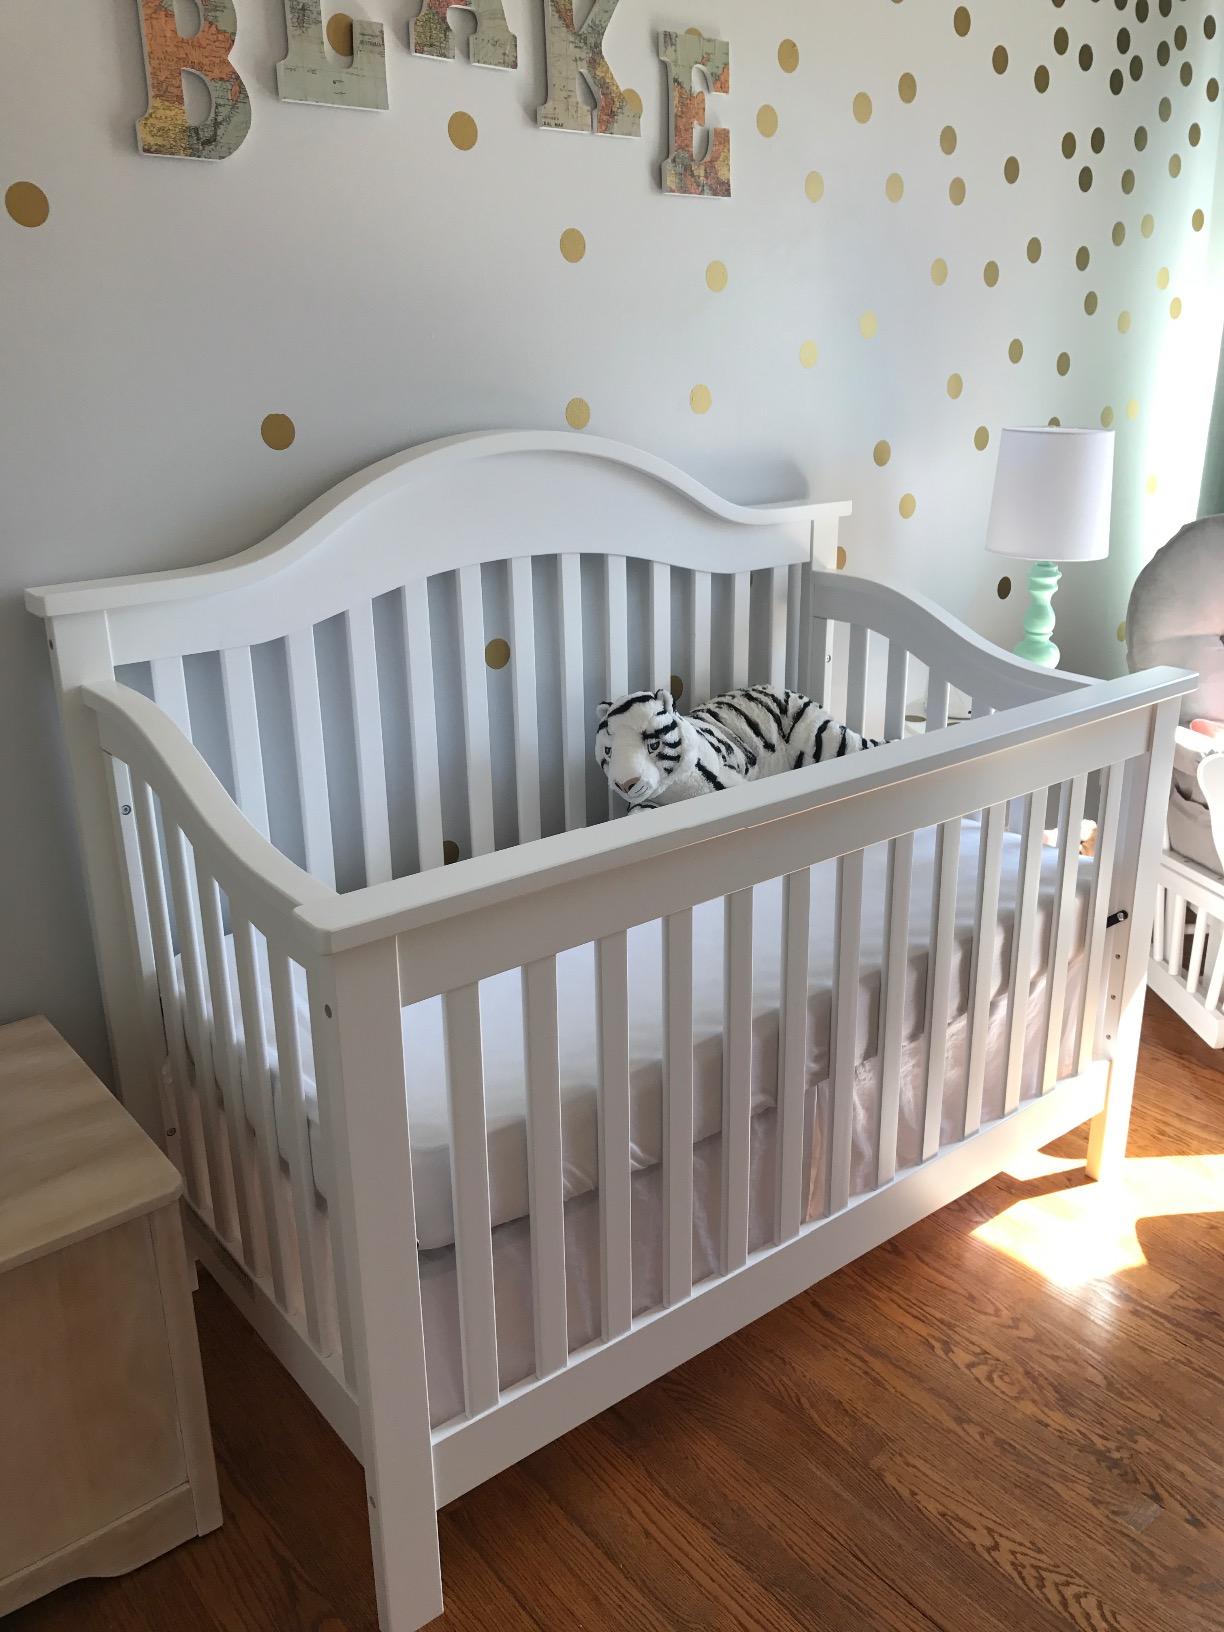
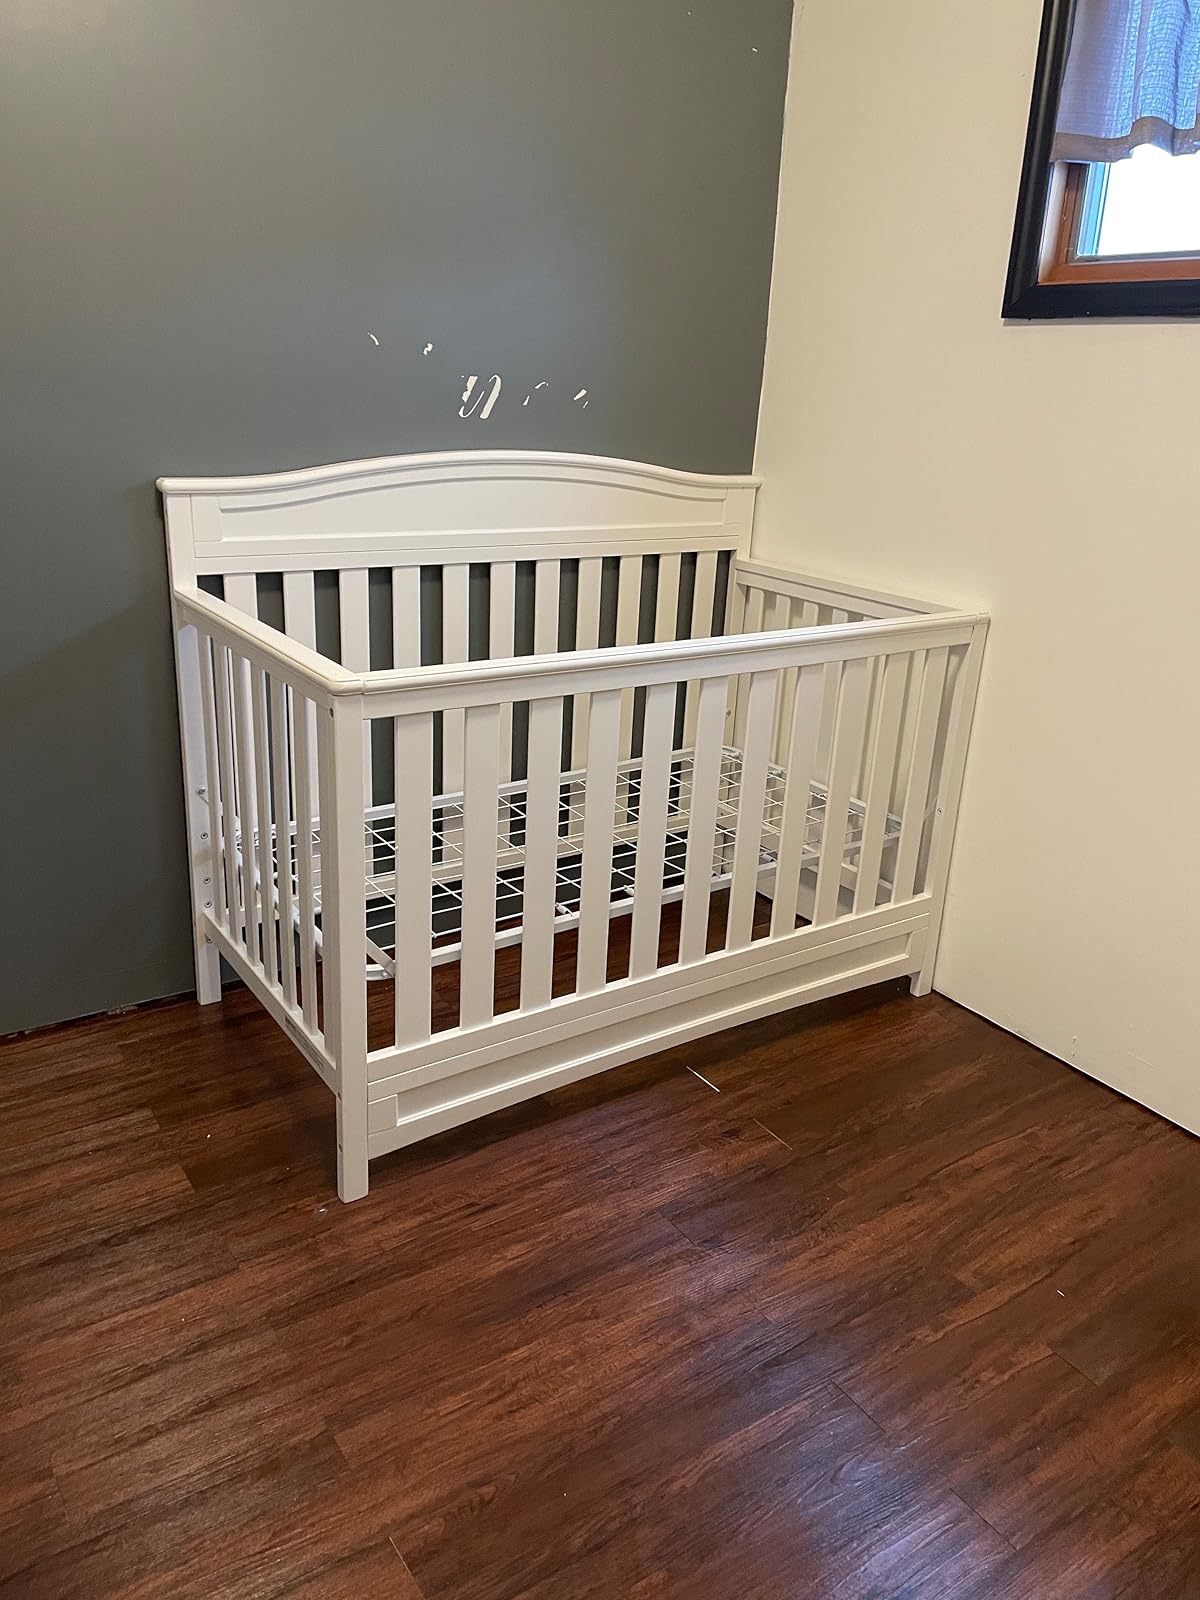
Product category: products_crib
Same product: no